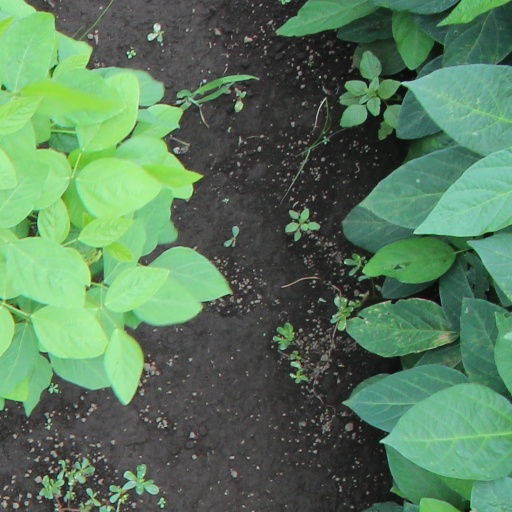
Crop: soybean